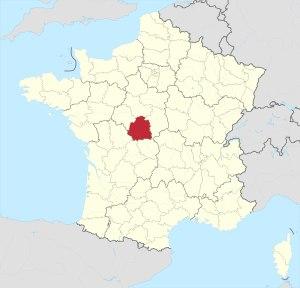
Cette page retrace toutes les anciennes communes du département de l'Indre qui ont existé depuis la Révolution française, ainsi que les créations et les modifications officielles de nom.